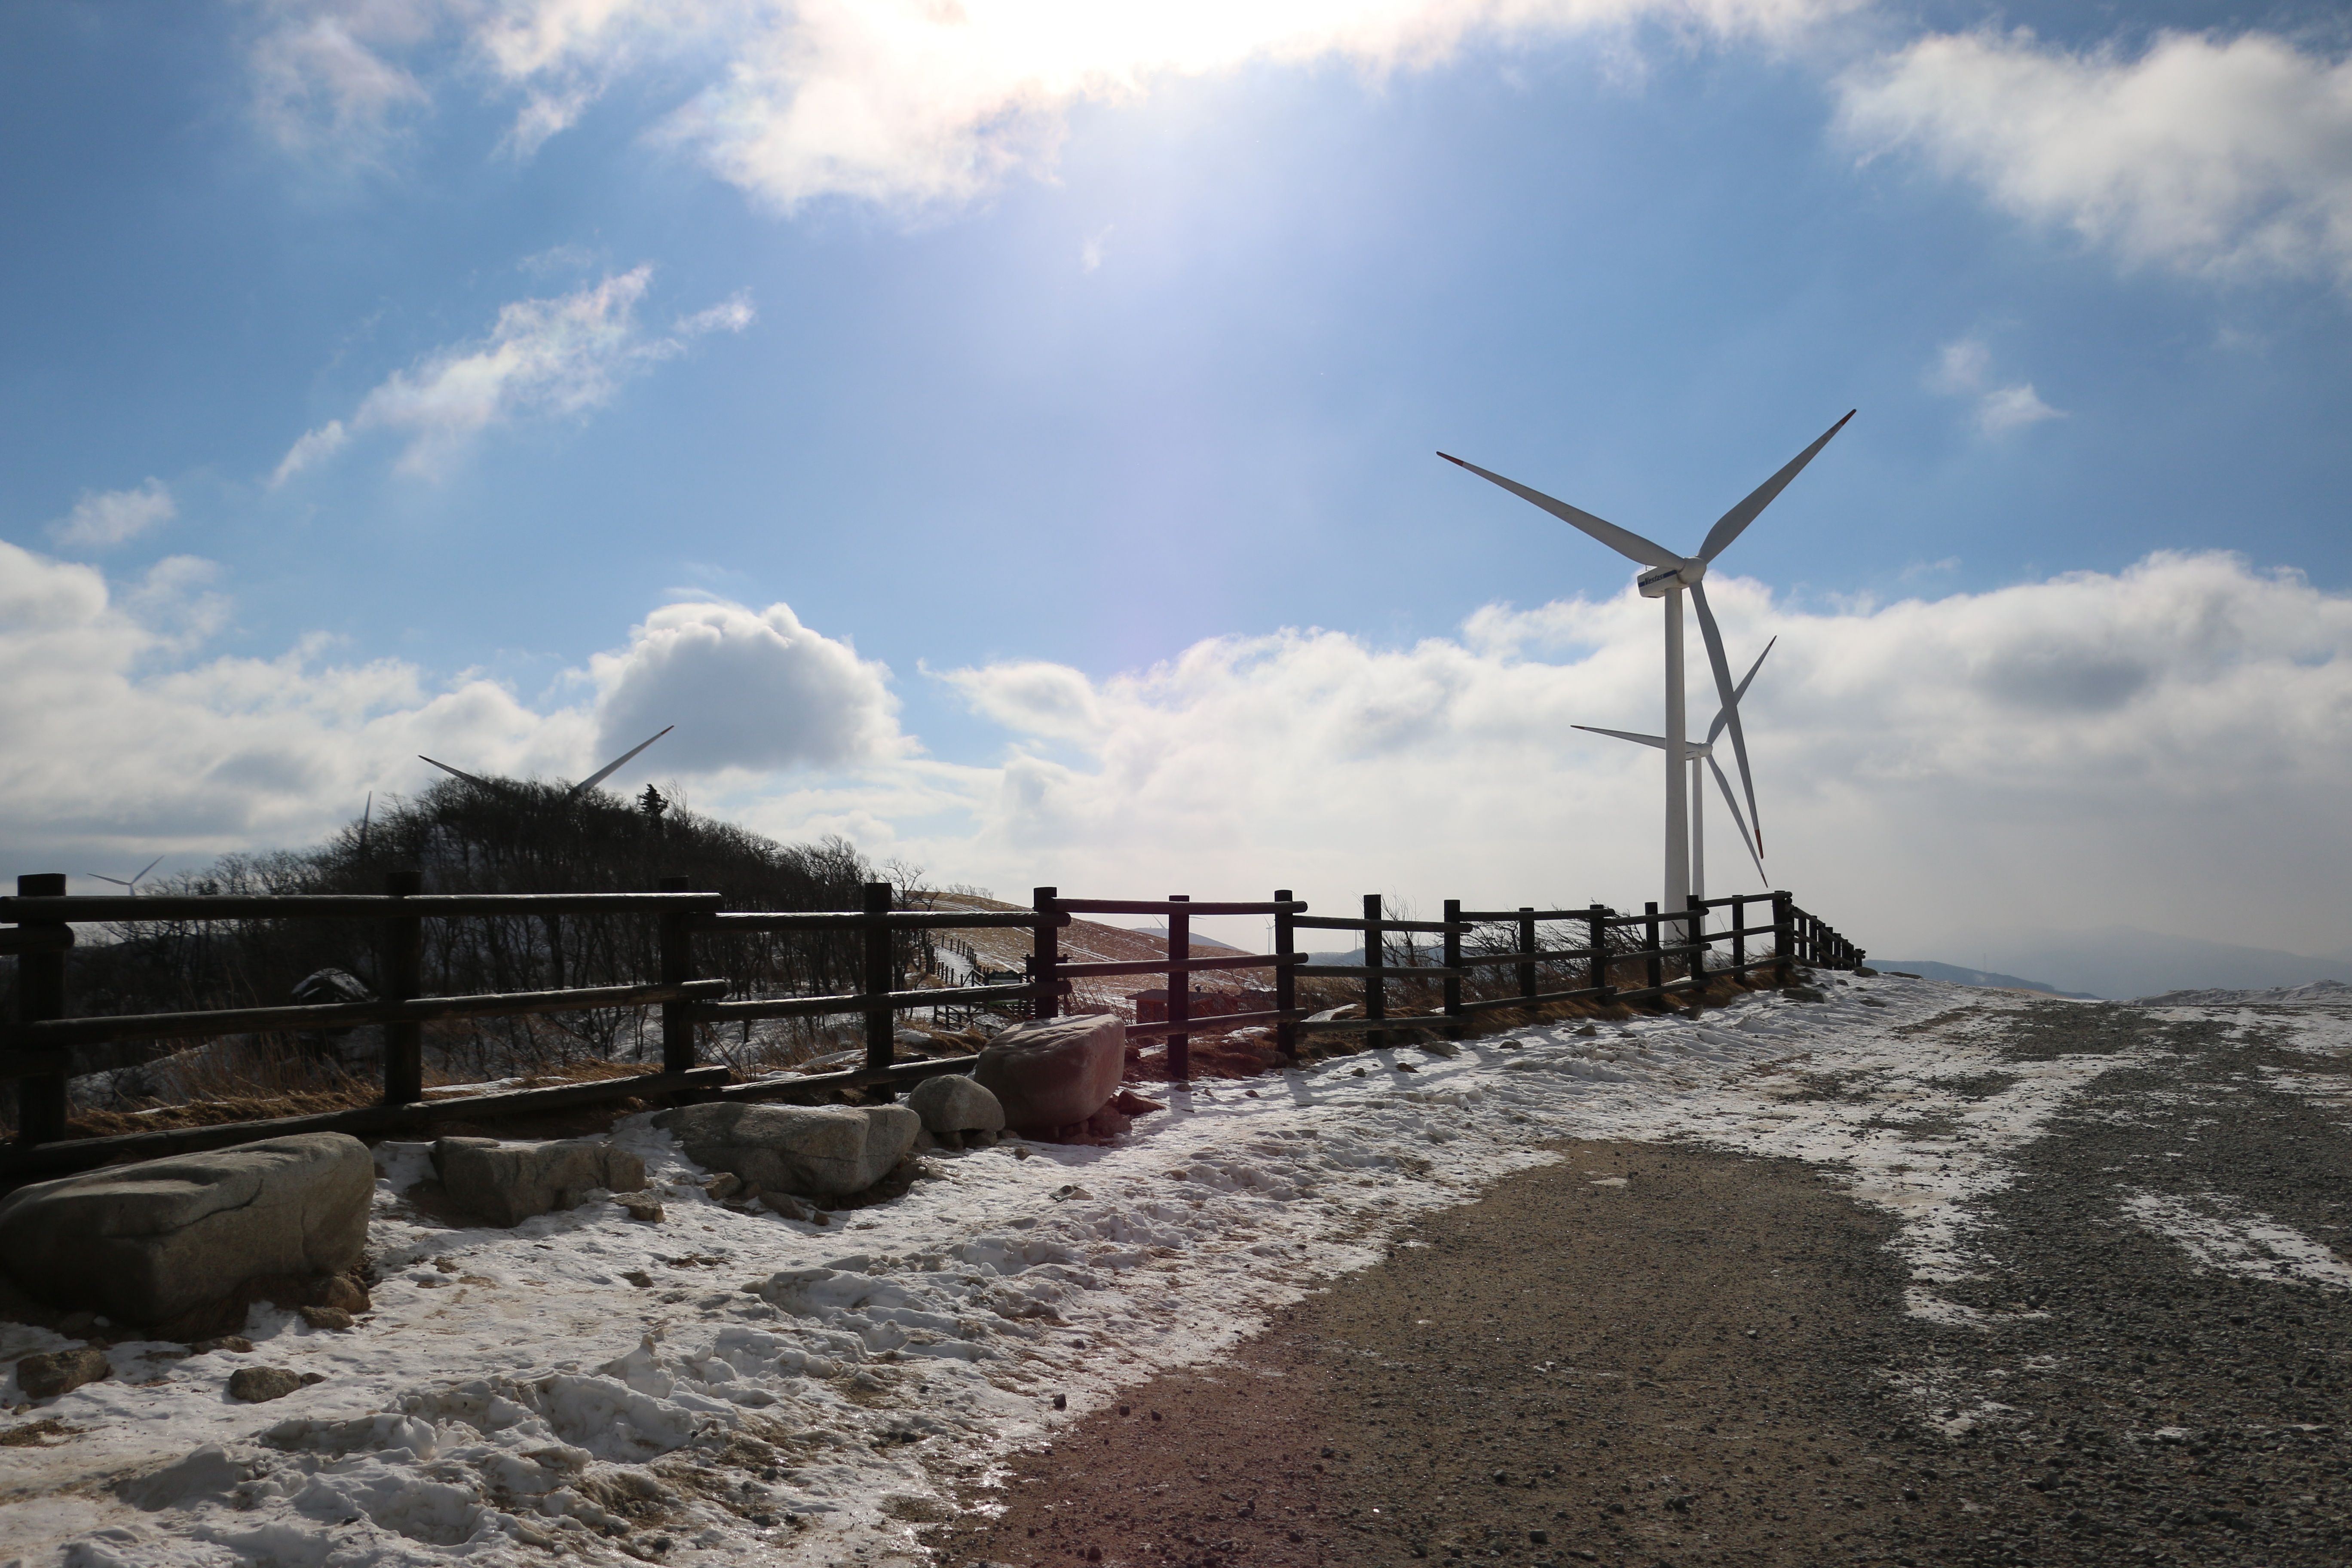
landscape, sea, mountain, snow, winter, fence, windmill, wind, wind power, mill, wind farm, china, development of, chi ling